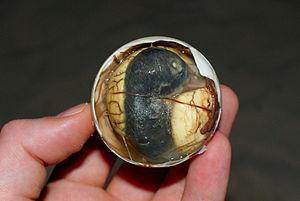
La spécificité de la cuisine vietnamienne repose sur des mélanges d'herbes et d'épices que l'on ne trouve nulle part ailleurs, ainsi que sur des méthodes de cuisson et un ensemble d'habitudes alimentaires propres au peuple vietnamien.